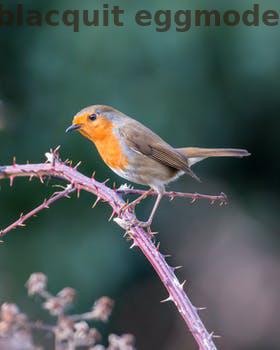
Label: Watermark